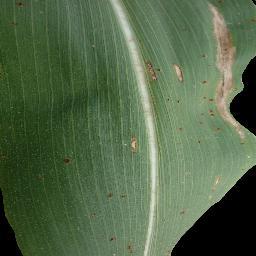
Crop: corn
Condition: (maize)_common_rust